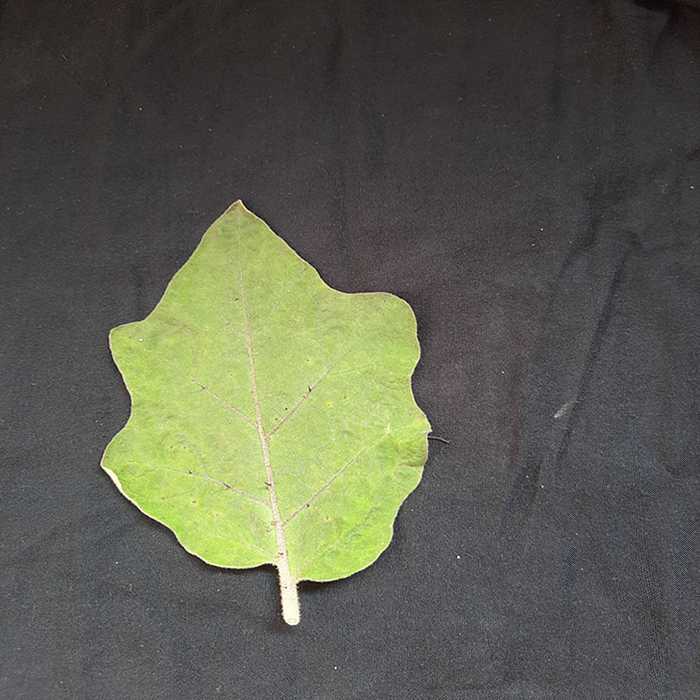
Plant: Eggplant
Label: Eggplant fresh leaf